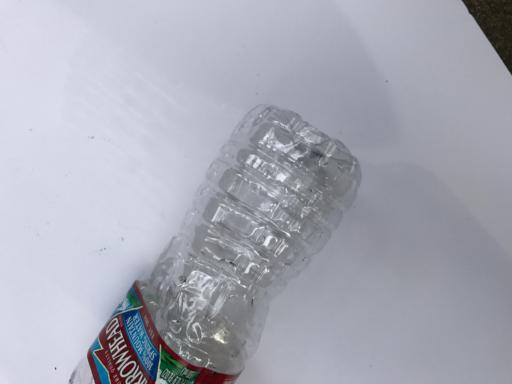
Label: plastic